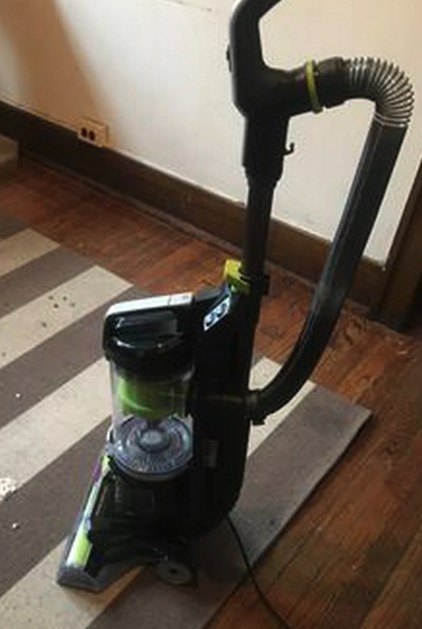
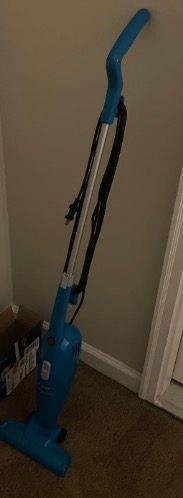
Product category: items_vacuum
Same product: no